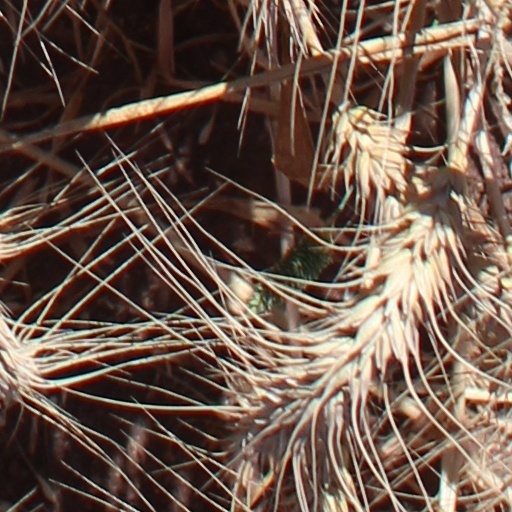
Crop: wheat